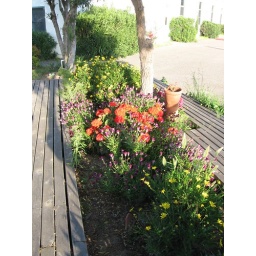
The raised flower beds in the back of the chapel.